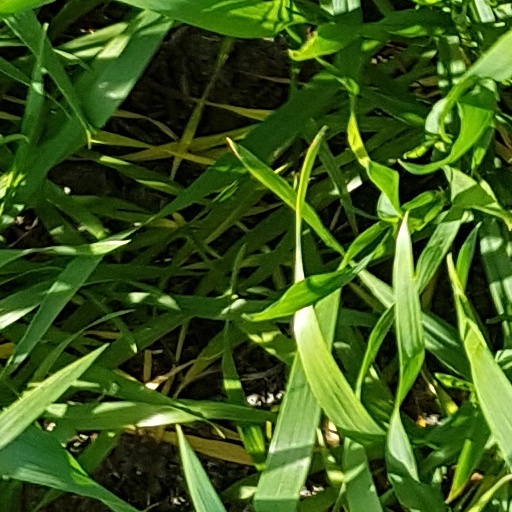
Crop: wheat